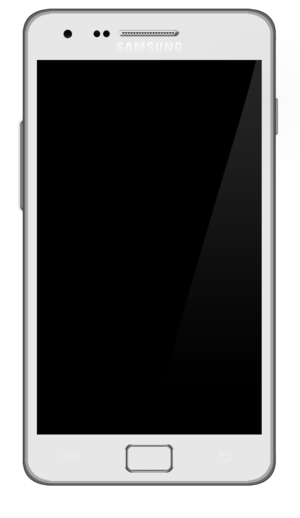
Le Samsung Galaxy S II est un smartphone haut de gamme créé par Samsung, dévoilé par la firme le 13 février 2011 lors du Mobile World Congress 2011 de Barcelone. Il succède au Galaxy S et précède le Galaxy S III. Il fait partie de la gamme Galaxy S.